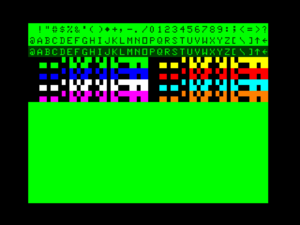
Les caractères semi-graphiques sont utilisés en mode texte pour donner l'illusion d'un graphisme.